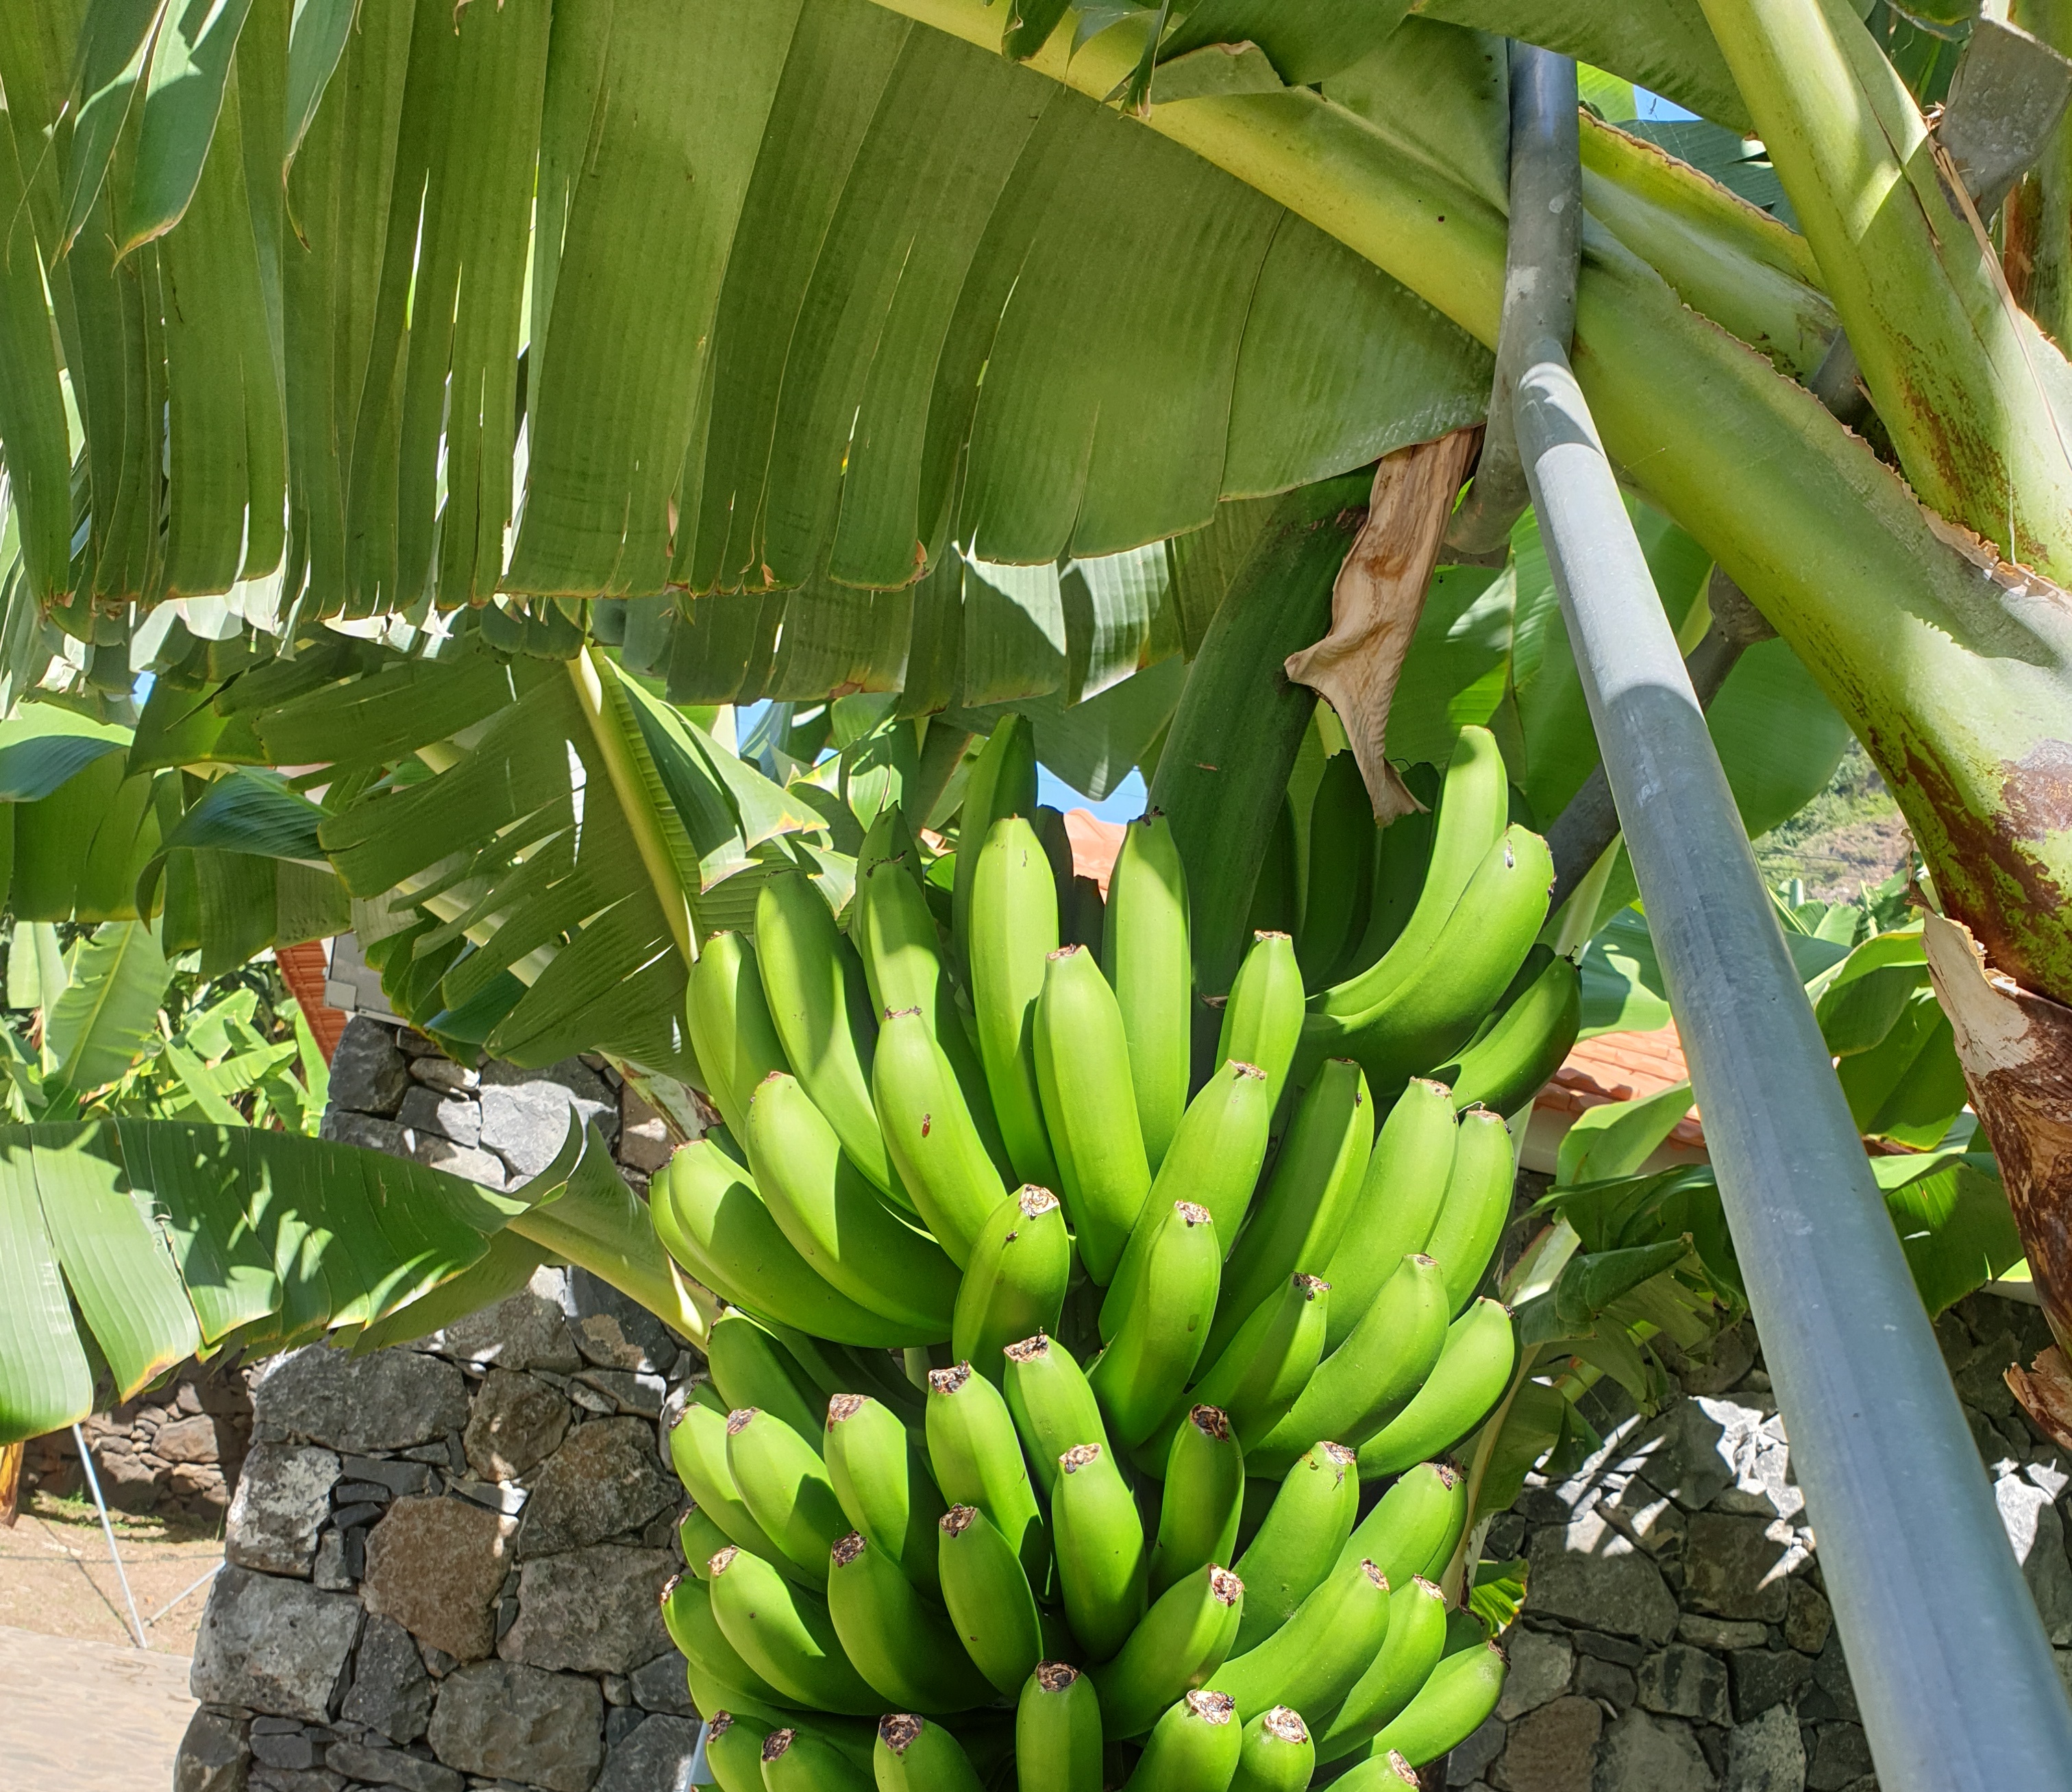
Label: Cut